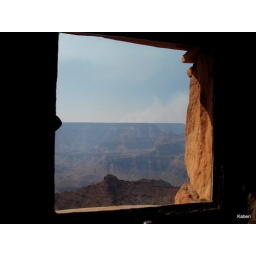
view of the Grand Canyon through one of the window at the watch tower in the desert view point along south rim.